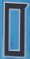
Number: 0